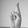
ASL letter: R